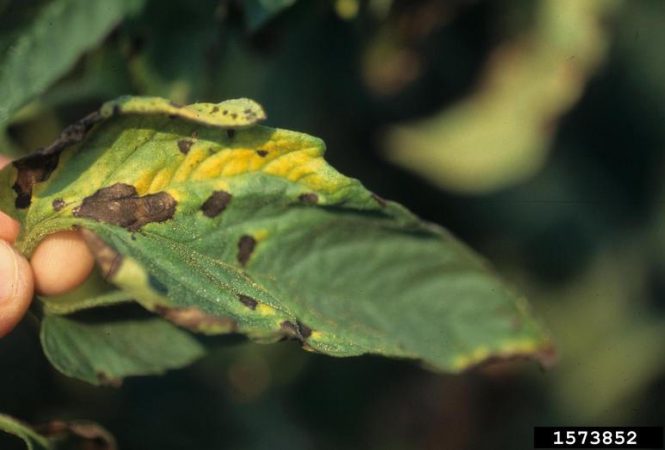
Labels: Potato leaf early blight